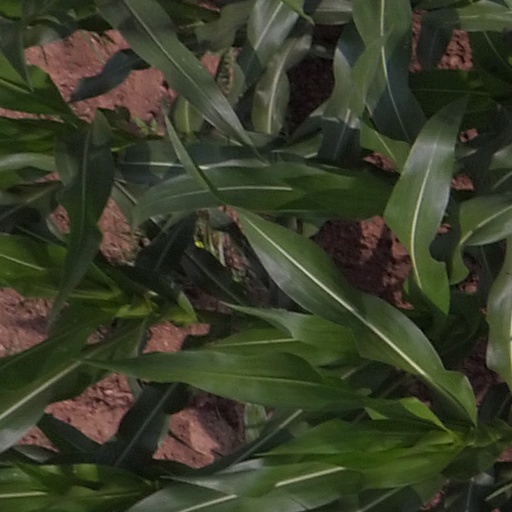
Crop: maize; corn